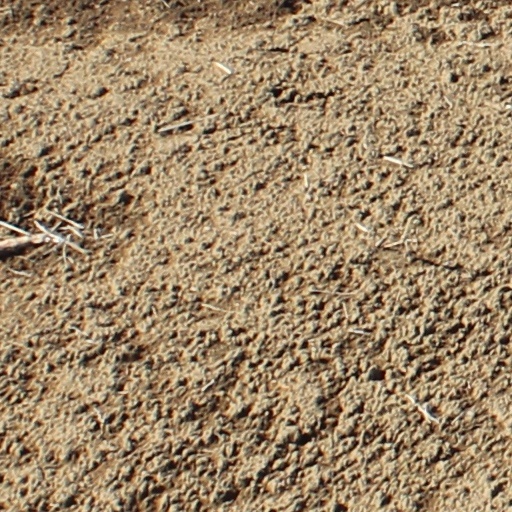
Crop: wheat